Mersin Orthodox Church

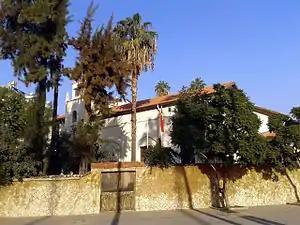

The church is at is to the south of Mersin Halkevi and to the west of Mersin Atatürk Monument. It is to İsmet İnönü Boulevard and to the Mediterranean Sea coast.